Irvin Borish

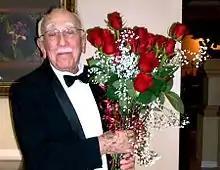
Picture taken on his 95th birthday

Irvin M. Borish was born on January 21, 1913, in Philadelphia, Pennsylvania. He had a younger brother and sister who were twins. His family later moved to Liberty, New York, located in the Catskill Mountains, where his father, Max, sought treatment after contracting tuberculosis. Liberty offered facilities for tuberculosis patients, and to support the family, Borish's mother ran a boarding house for TB patients.